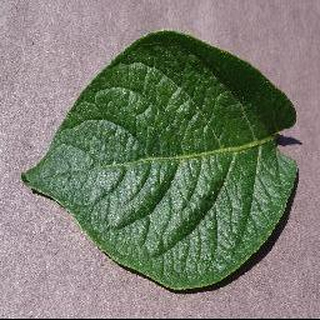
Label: healthy_potato